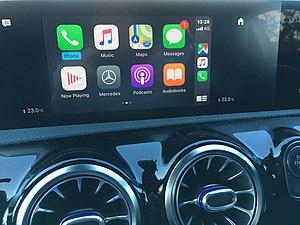
CarPlay est une version embarquée d'iOS pour les véhicules. Elle permet d'obtenir des itinéraires, passer des appels, échanger des messages, écouter de la musique et utiliser Siri directement sur le tableau de bord de la voiture.